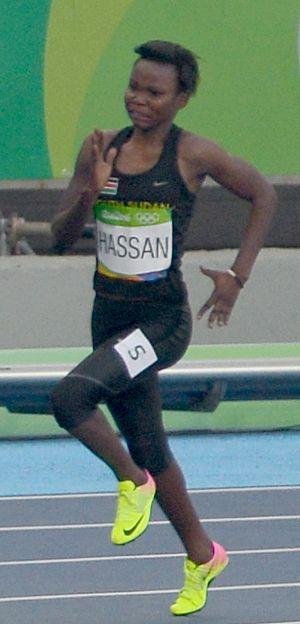
4ème Série du 200m féminin de Rio 2016